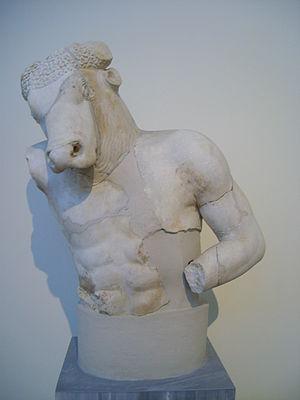
Buste d'une statue appartenant à un groupe représentant Thésée et le Minotaure, érigé sur une fontaine à Athènes près de St Démétrios Katéphoris à Plaka. Il s'agit d'une copie du célèbre groupe statuaire dû à Myron érigé sur l'acropole qui représentait Thésée combattant le minotaure. Musée archéologique national, Athènes, n° 1664.